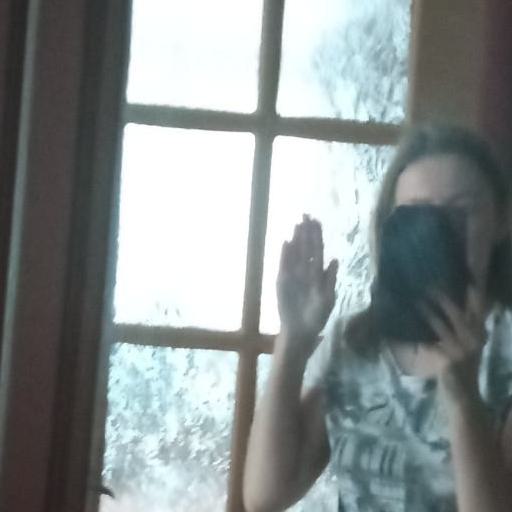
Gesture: stop